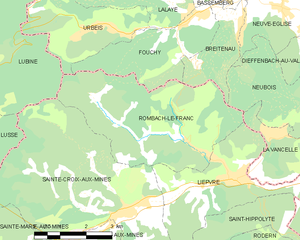
Carte des communes françaises